Excelsior Springs, Missouri

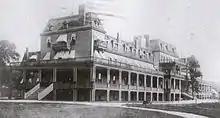
The original Elms Hotel

The city's first hotel, the Excelsior, was built with a foundation of , and locals wondered if a hotel that size would ever be filled to capacity. The Excelsior opened on March 1, 1881, and quickly filled with many visitors seeking the medicinal waters, including from St. Louis, St. Joseph, Kansas City, and Leavenworth. The hotel led until the first Elms Hotel was built and opened in 1888.